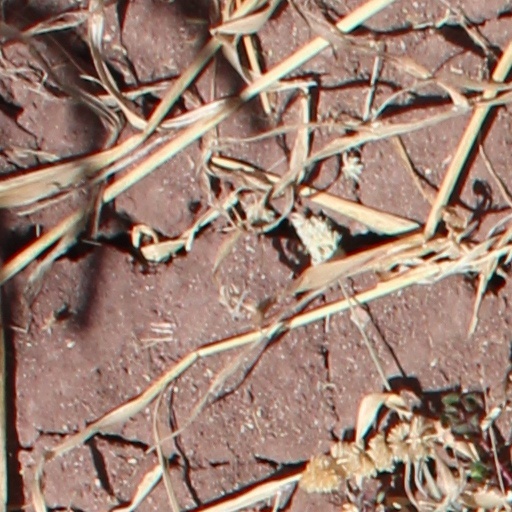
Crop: wheat